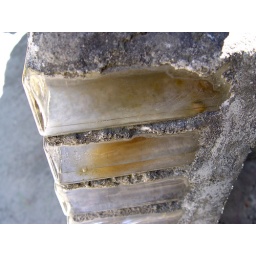
The square glass bottles used to make the Glass House in Boswell, BC.